The Legacy (professional wrestling)

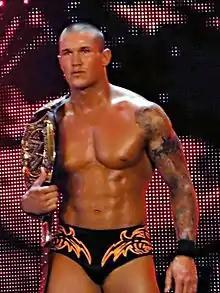
Orton won the WWE Championship three times throughout 2009

Batista was left on his own as a result of The Legacy attacking Shane McMahon, but continued to challenge Orton for the WWE Championship. Orton and Batista had a match at Judgment Day, but it ended with Orton intentionally slapping the referee to cause a disqualification, which meant that the championship did not change hands. In their rematch, however, which was held inside a steel cage at the Extreme Rules pay-per-view, Batista won the championship.